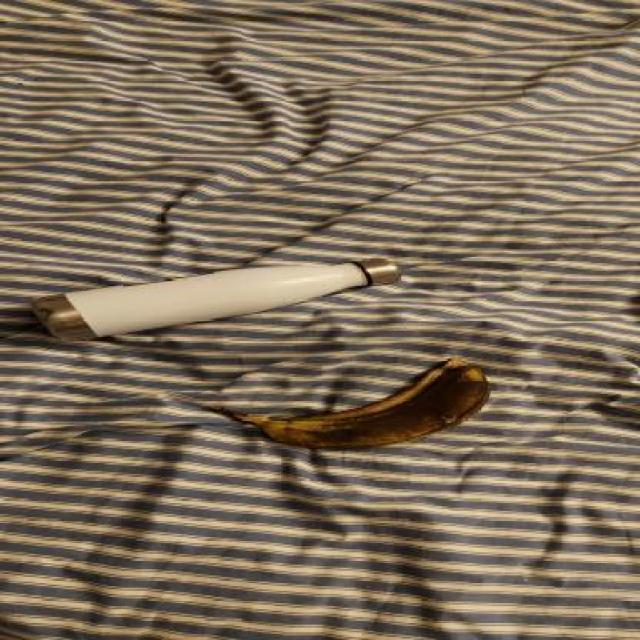
Label: bananas